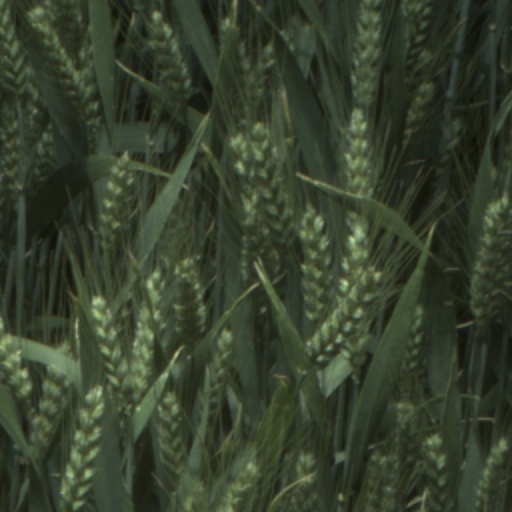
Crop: wheat